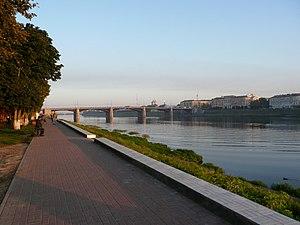
Tver est une ville de Russie et la capitale administrative de l'oblast de Tver. Sa population s'élève à 416 442 habitants en 2016.